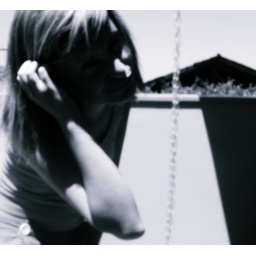
i have to make the pic in black and white for be more &amp;quot;pretty&amp;quot; ;/